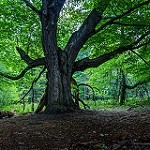
Label: forest